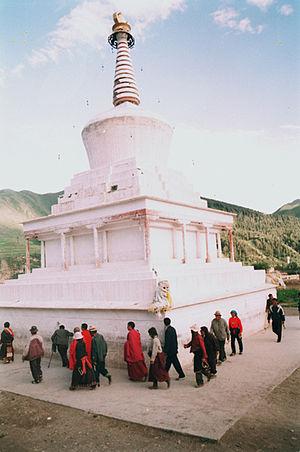
Le chörten est le nom tibétain des stūpas bouddhiques. que l'on retrouve dans l'ensemble de l'Asie. Ils sont également appelés dagoba au Sri Lanka.
Le monastère de Labrang ou Labrang Tashi Khyil est l'un des six grands monastères de l'école Gelugpa du bouddhisme tibétain, dont le dalaï-lama et le panchen-lama sont les autorités spirituelles. Il est situé dans la ville de Xiahe dans la préfecture autonome tibétaine de Gannan de la province chinoise du Gansu, qui appartenait à l'ancienne province tibétaine traditionnelle de l'Amdo. Xiahe est situé à près de quatre heures de la ville de Lanzhou, la capitale du Gansu. Le monastère de Labrang est celui qui accueille le plus grand nombre de moines en dehors de la région autonome du Tibet